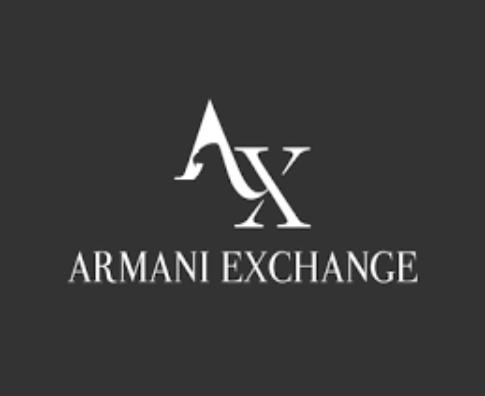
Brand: Armani Exchange
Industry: Clothes